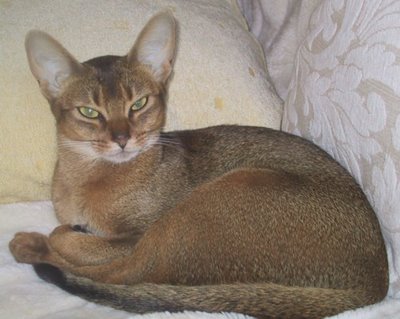
Animal: cat
Breed: abyssinian